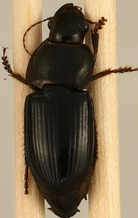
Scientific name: Anisodactylus ovularis
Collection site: Blandy Experimental Farm Site (BLAN), plot BLAN_003